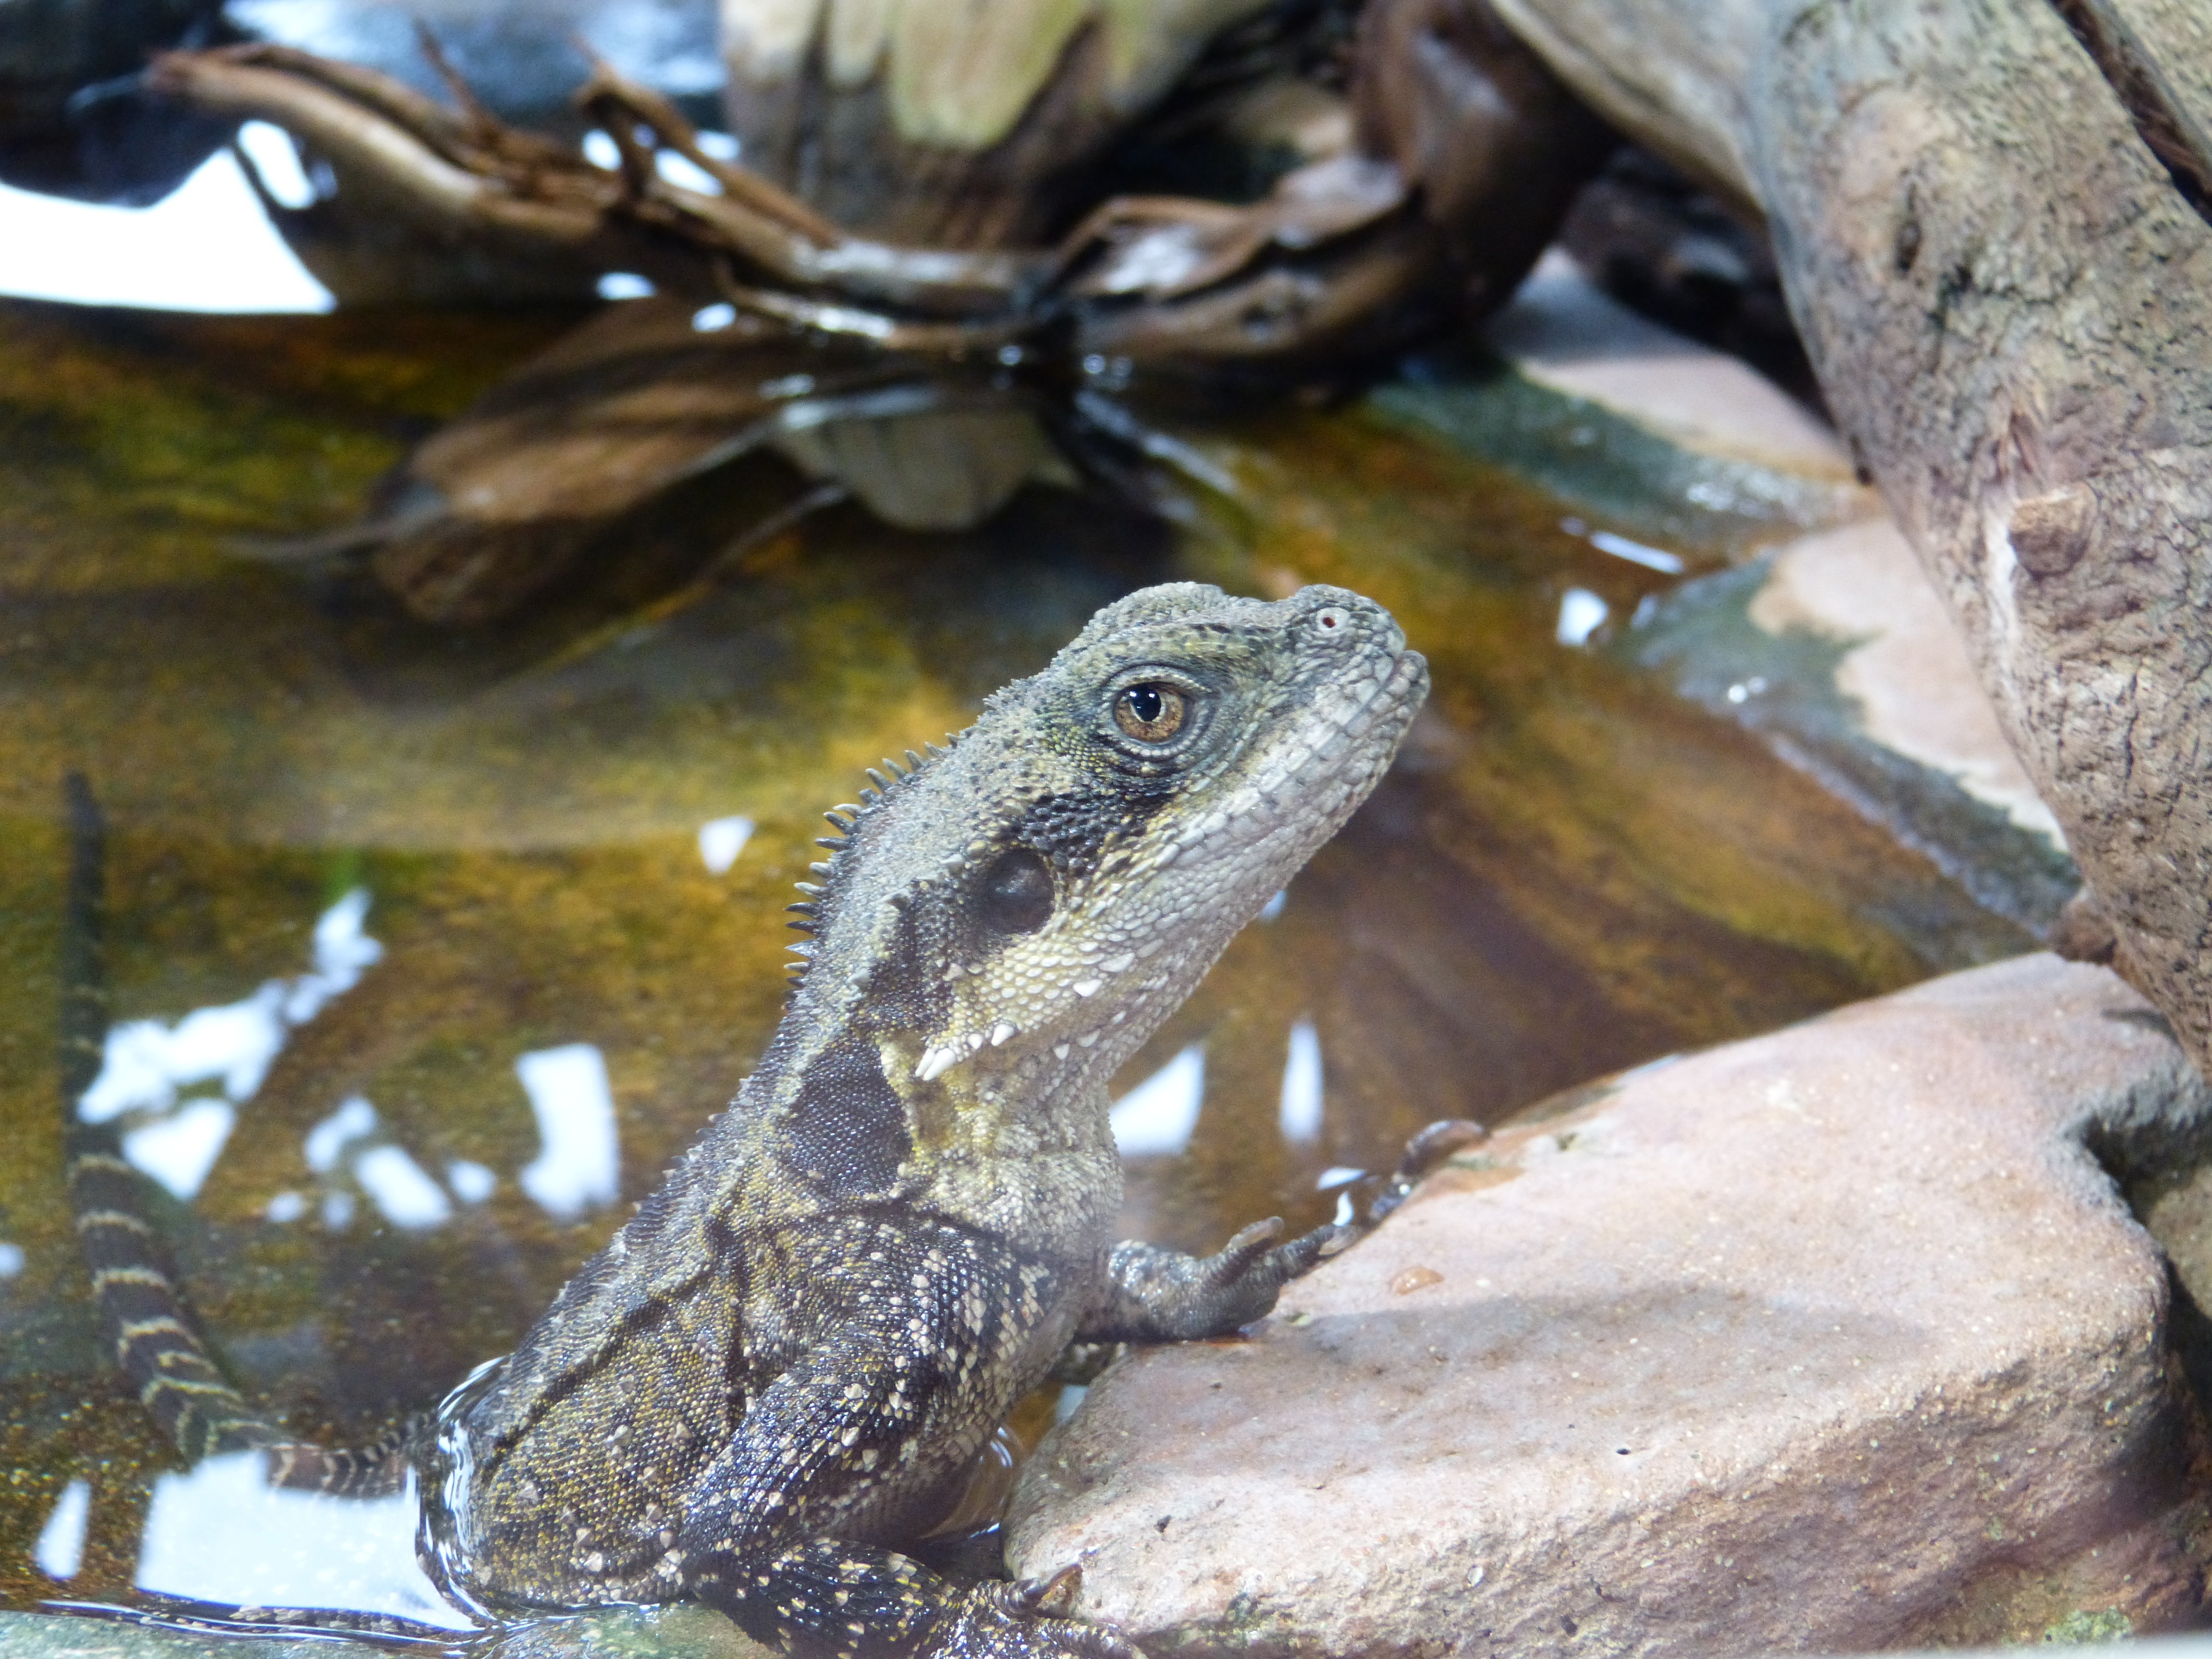
animal, wildlife, reptile, scale, fauna, lizard, vertebrate, creature, agamidae, australian water dragon